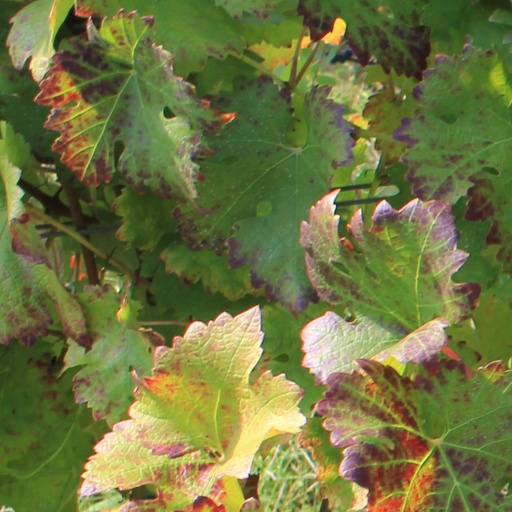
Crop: grape